Windows 3.1

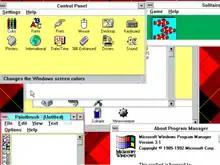
Windows 3.1, showing some of the personalization options available

Further enhancements were introduced in Windows 3.1. The TrueType font system was introduced to provide scalable fonts to Windows applications, without having to resort on using third-party technology such as Adobe Type Manager (ATM). Windows 3.1 introduced Arial, Courier New, and Times New Roman fonts, in regular, bold, italic, and bold-italic versions, which could be scaled to any size and rotated, depending on the application.